Chromatron

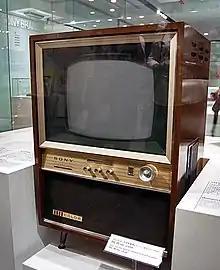
Sony Chromatron

In early 1963 Senri Miyaoka was sent to the Chromatic labs to arrange the transfer of the technology to Sony, which would lead to the closing of Chromatic. He was unimpressed with the labs, describing the windowless basement as "squalor". The American team was quick to point out the flaws in the Chromatron design, telling Miyaoka that the design was hopeless. By September 1964, a 17 inch prototype had been built in Japan, but mass-production test runs were demonstrating serious problems.